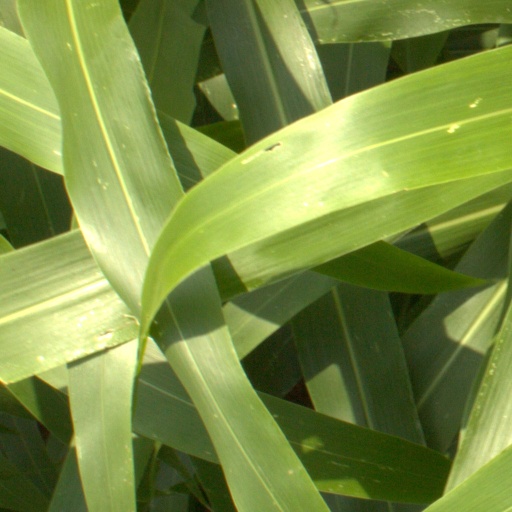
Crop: sorghum